Empress Jingū

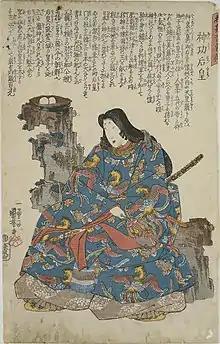
Woodblock print by Utagawa Kuniyoshi, c. 1843-44

was a legendary Japanese empress who ruled as a regent following her husband's death in 200 AD. Both the and the (collectively known as the "Kiki") record events that took place during Jingū's alleged lifetime. Legends say that after seeking revenge on the people who murdered her husband, she then turned her attention to a "promised land." Jingū is thus considered to be a controversial monarch by historians in terms of her alleged invasion of the Korean Peninsula. This was in turn possibly used as justification for imperial expansion during the Meiji period. The records state that Jingū gave birth to a baby boy named "Homutawake" three years after he was conceived by her late husband.